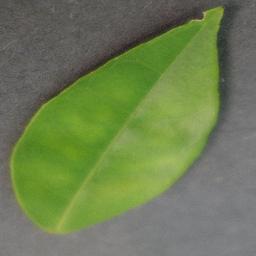
Label: Orange___Haunglongbing_(Citrus_greening)